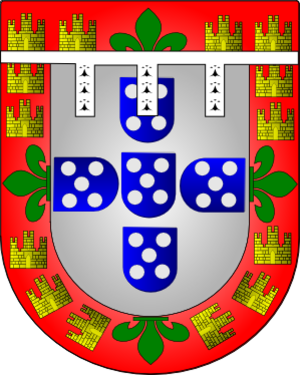
Le titre de duc de Coimbra est créé en 1415 par le roi Jean Iᵉʳ de Portugal en faveur de son fils Pierre de Portugal. Les duchés de Coimbra et de Viseu, créés à la même date, sont les plus anciens du Portugal.